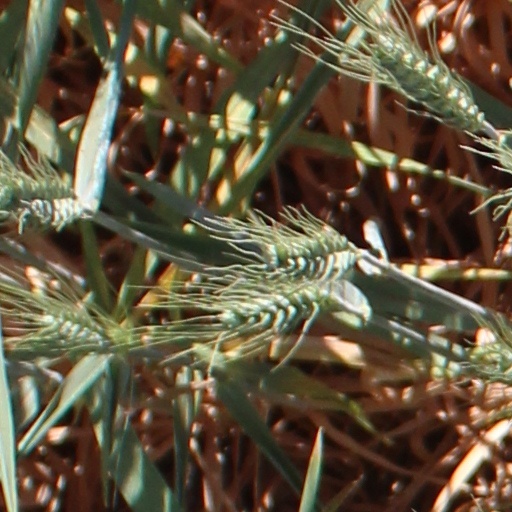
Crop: wheat